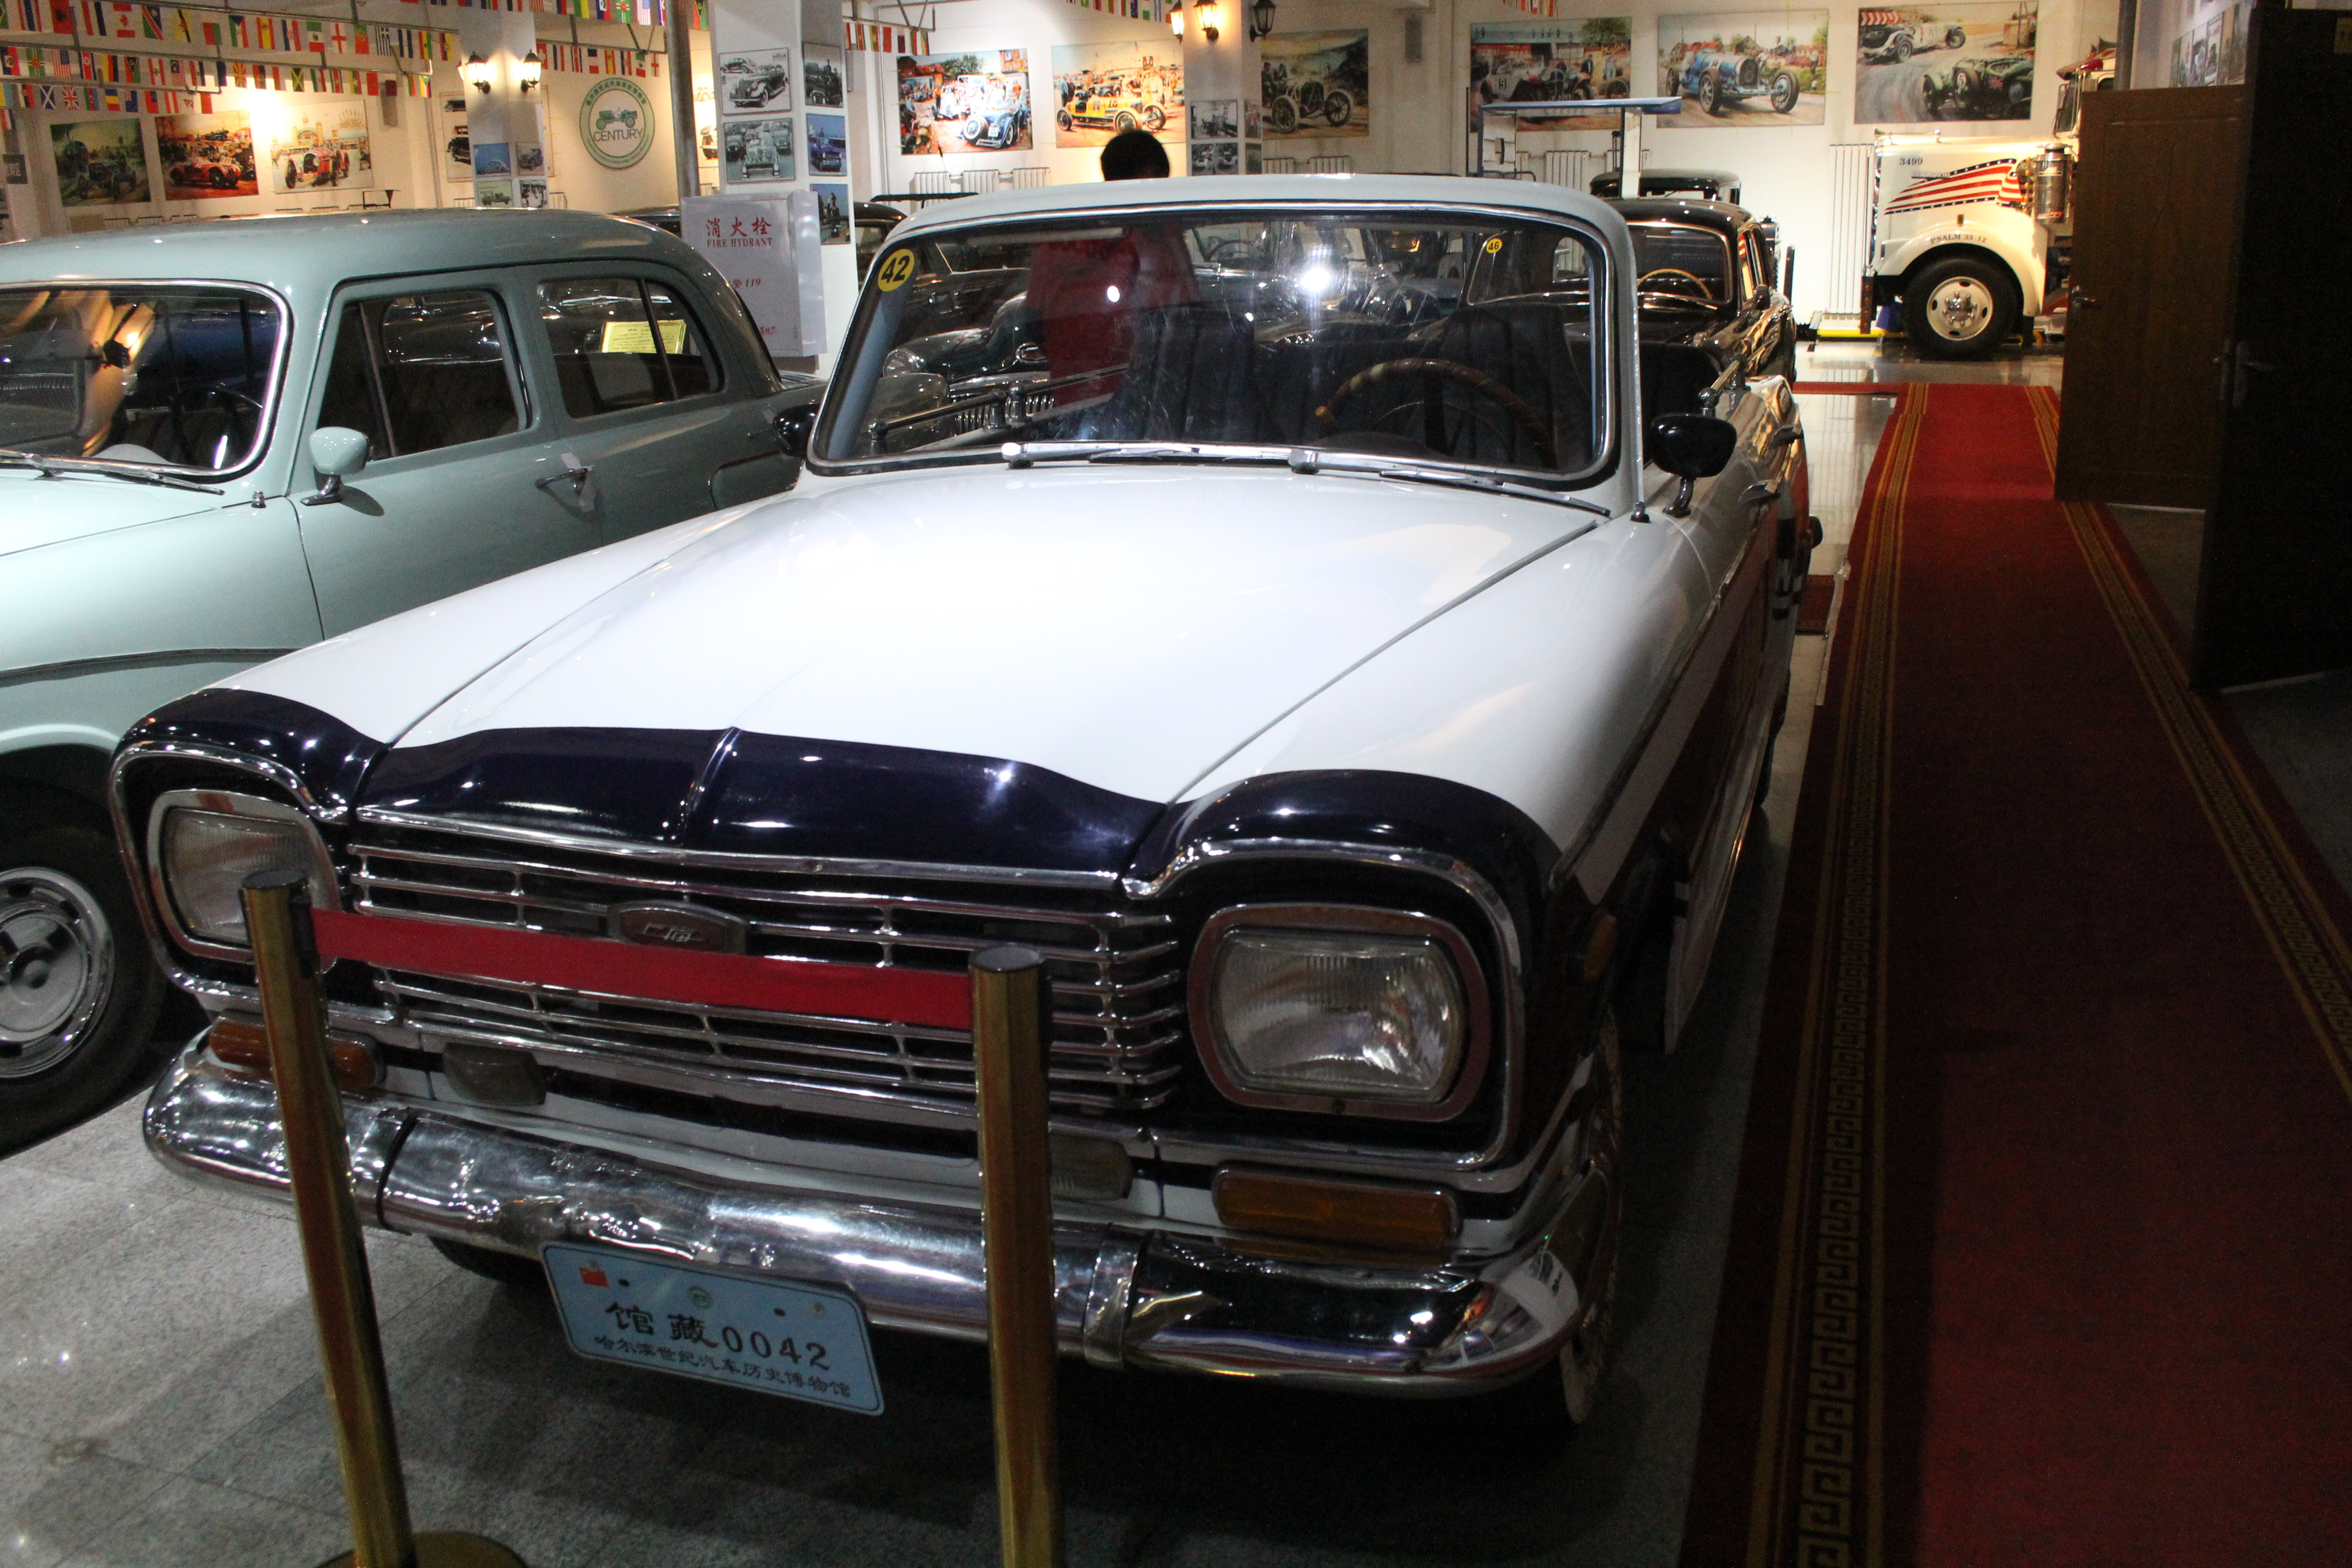
car, land vehicle, vehicle, motor vehicle, classic car, classic, pickup truck, bumper, antique car, automotive exterior, vintage car, hardtop, mid size car, sedan, compact car, family car, city car